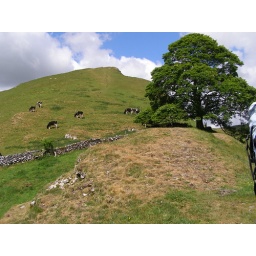
The cow line followed by the sheep line